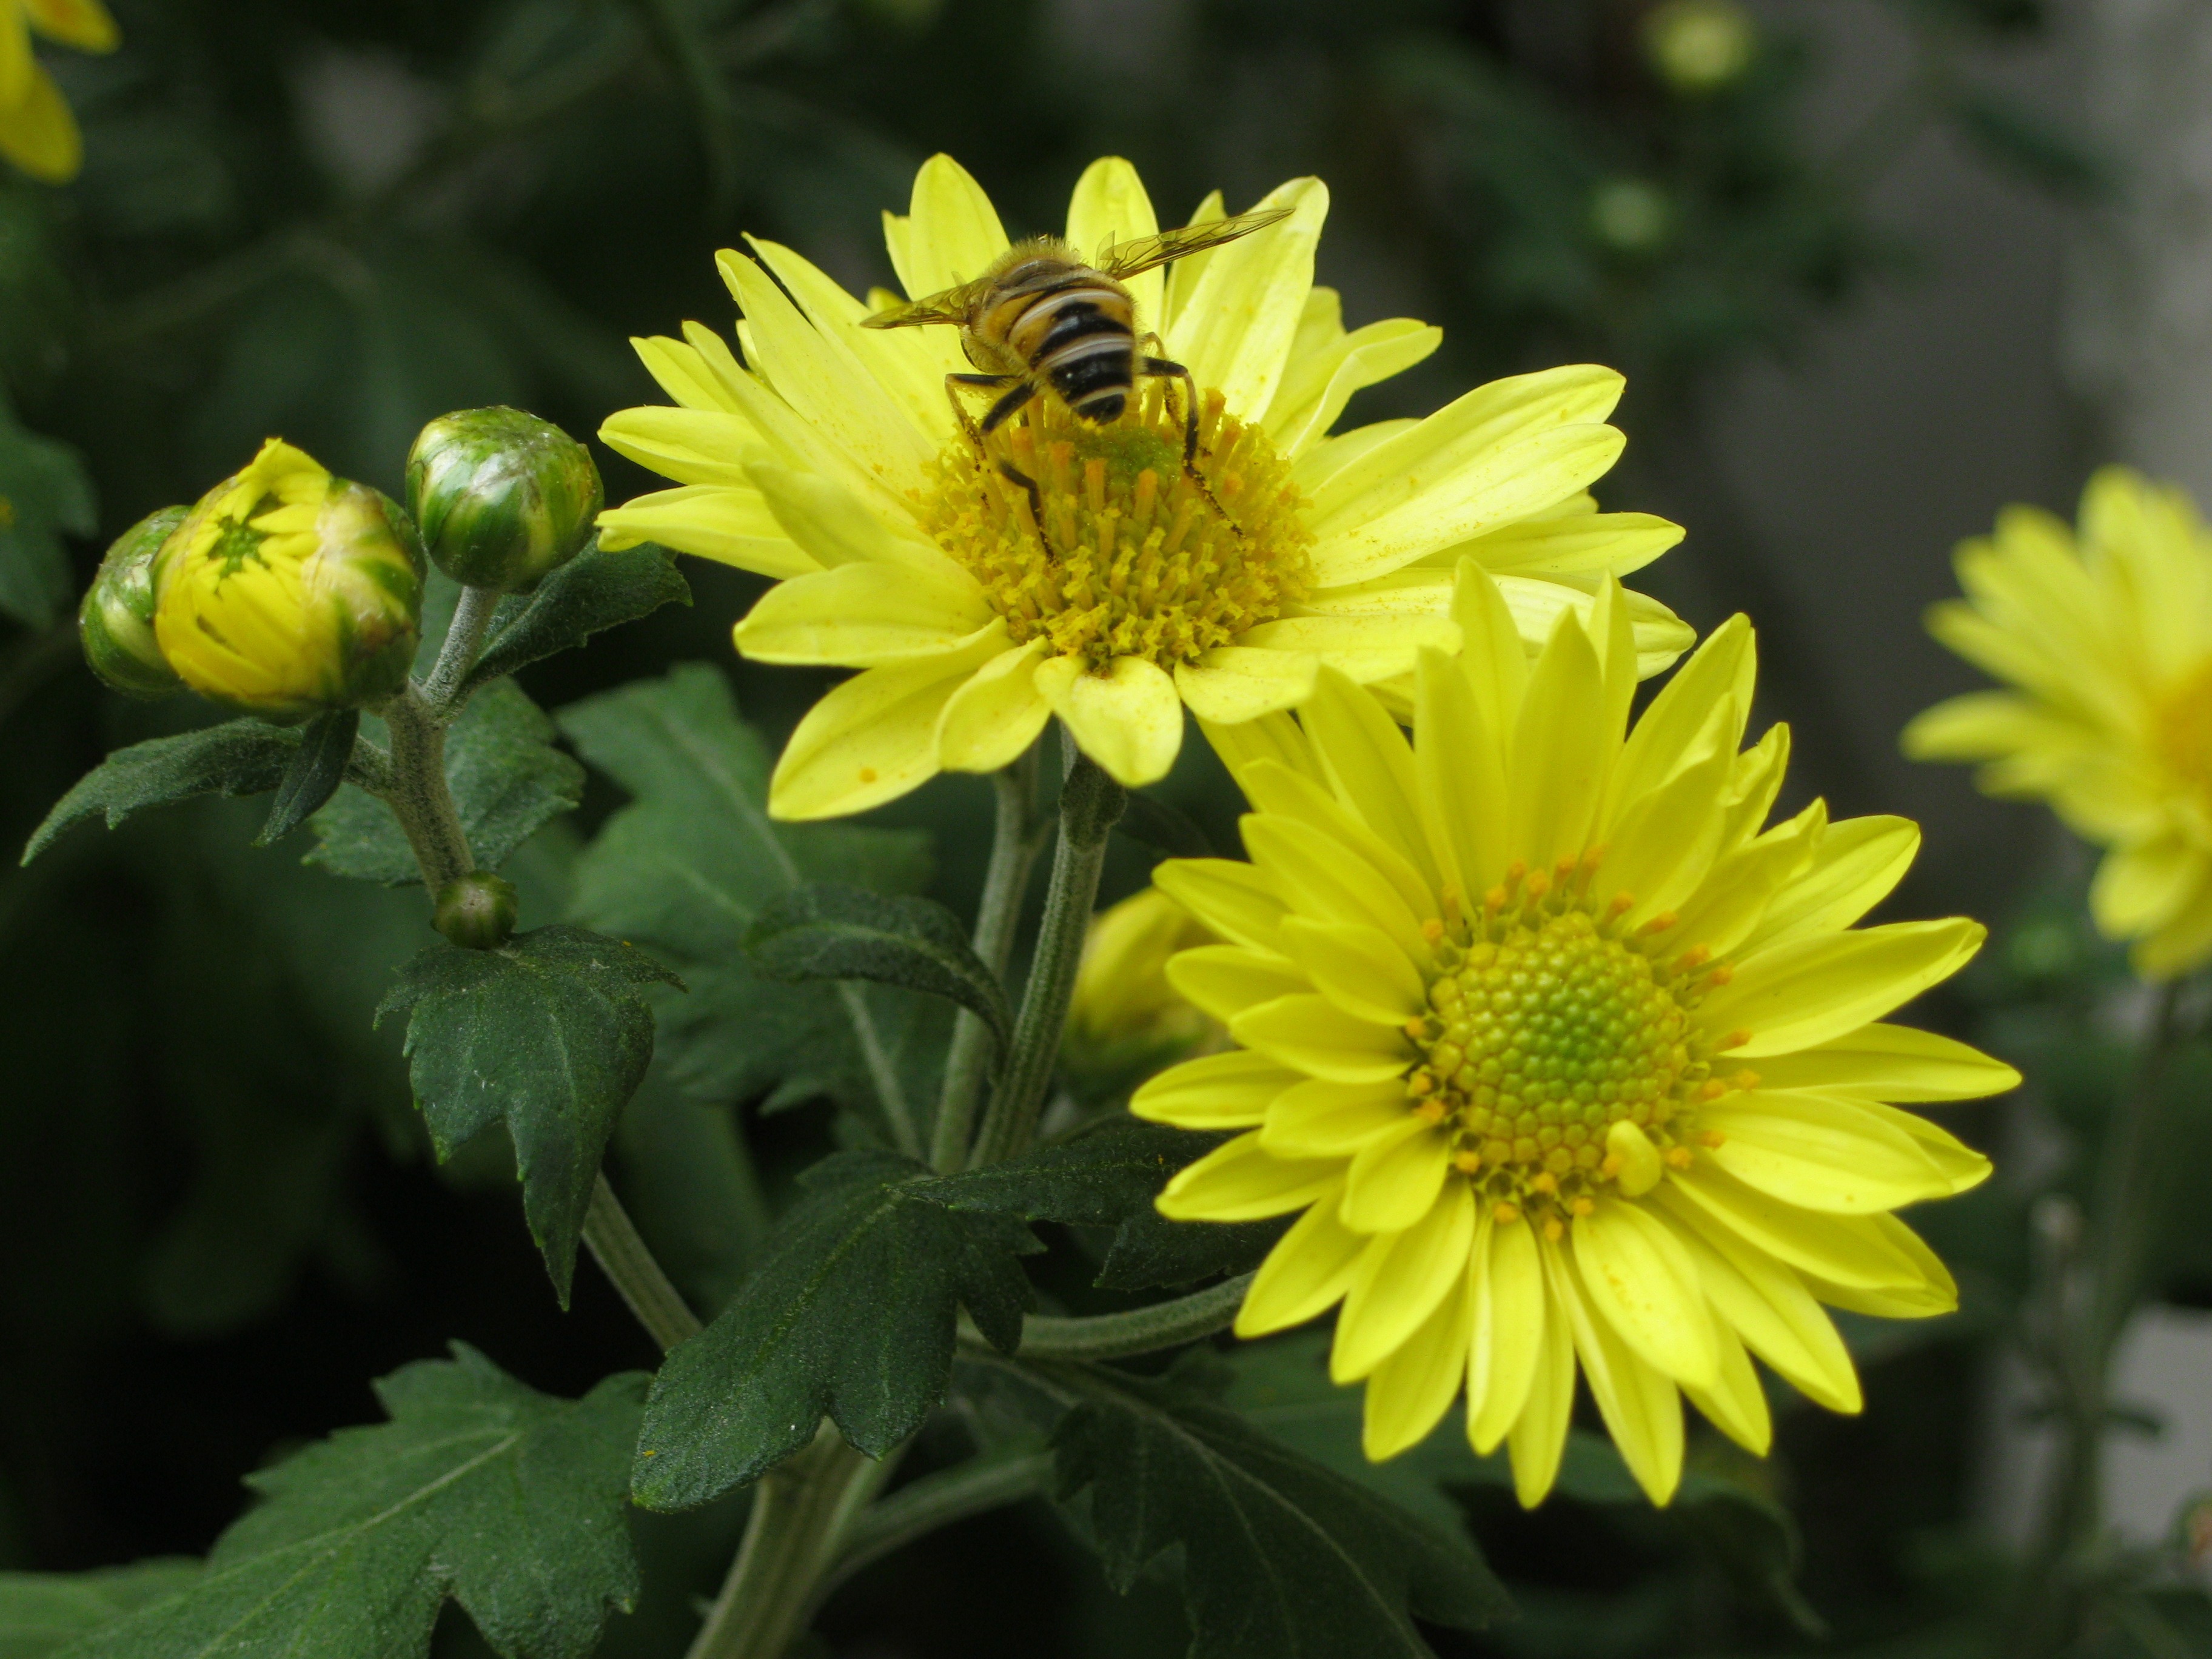
plant, flower, petal, botany, yellow, flora, wildflower, flowers, bee, chrysanthemum, macro photography, yellow chrysanthemums, flowering plant, daisy family, annual plant, land plant